The Complete and Utter History of Britain

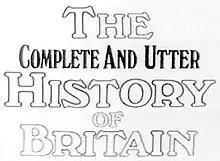

The Complete and Utter History of Britain is a 1969 television comedy sketch show. It was created and written by Michael Palin and Terry Jones between the two series of "Do Not Adjust Your Set". It was produced for and broadcast by London Weekend Television but was not shown in all of the other ITV regions.